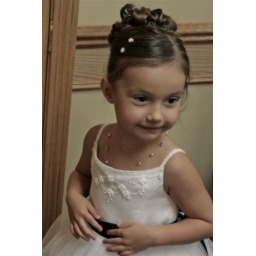
Nova, flower girl... or at least in a flower girl dress